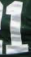
Number: 1